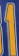
Number: 1